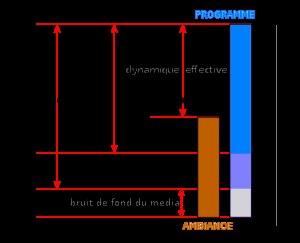
La dynamique sonore d'un signal sonore ou d'une musique est le rapport entre sa sonie maximale et sa sonie minimale. Dans le cas d'un bruit de fond important, supérieur à la sonie minimale, on considère le rapport entre la sonie maximale du son et la sonie maximale du bruit de fond.